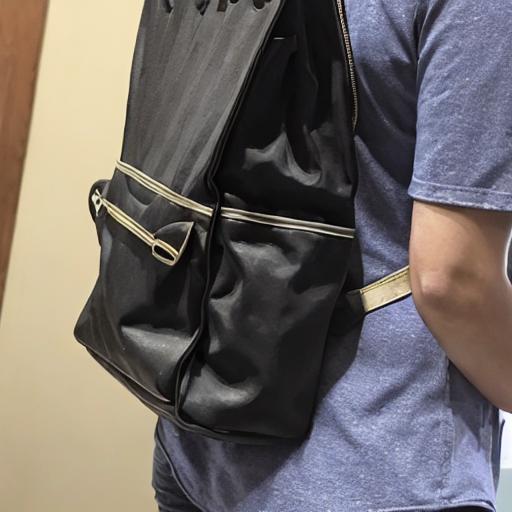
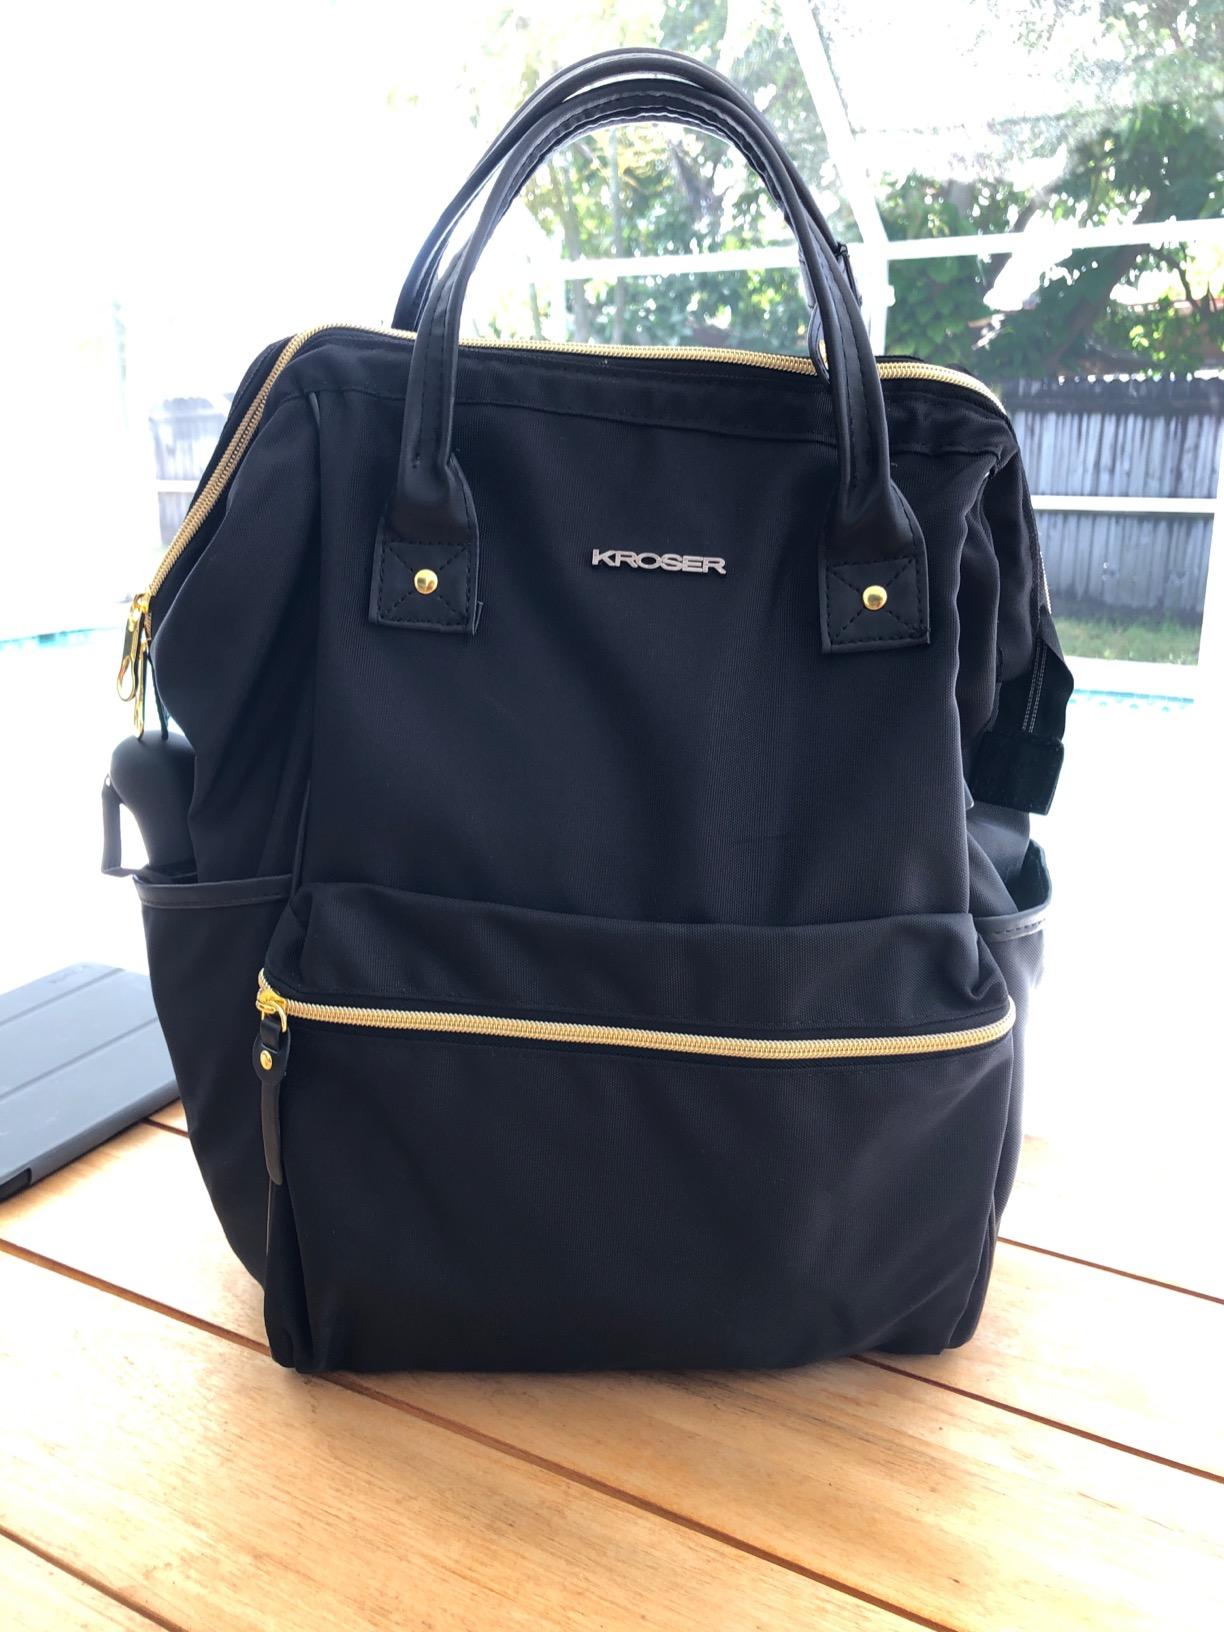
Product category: bag
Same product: no